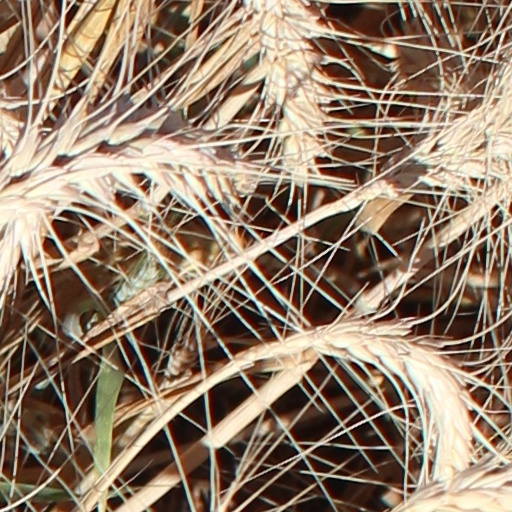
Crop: wheat